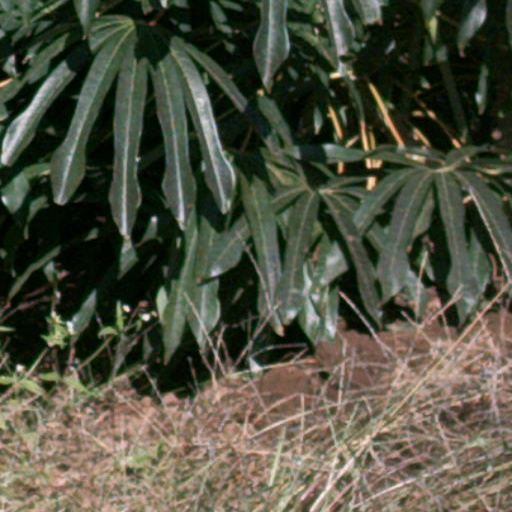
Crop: cassava